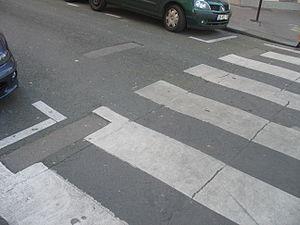
Emplacement des dalles destinées à accueillir les pieds de l'échafaud de la guillotine devant l'ancienne prison de la Roquette à l'angle de la rue de la Croix-Faubin et de la rue de la Roquette. On voit sur cette photo trois dalles et une partie de la quatrième sous la voiture au fond.
La guillotine est une machine de conception française, inspirée d’anciens modèles de machines à décapitation, et qui fut utilisée en France pour l’application officielle de la peine de mort par décapitation, puis dans certains cantons de Suisse, en Grèce, en Suède, en Belgique et en Allemagne. En France, une guillotine fonctionna à la prison des Baumettes pour la dernière fois en septembre 1977, et fut remisée définitivement, après l’abolition de la peine de mort en 1981, au Centre pénitentiaire de Marseille.
La rue de la Croix-Faubin est une voie du 11ᵉ arrondissement de Paris, en France.
Les prisons de la Roquette sont d'anciens établissements pénitentiaires situés à Paris, dans le 11ᵉ arrondissement, de part et d’autre de la rue de la Roquette. Ouvertes en 1830, elles sont définitivement fermées en 1974. Aujourd'hui, à l'emplacement de la petite Roquette, se situe le square de la Roquette, le plus grand du 11ᵉ arrondissement.